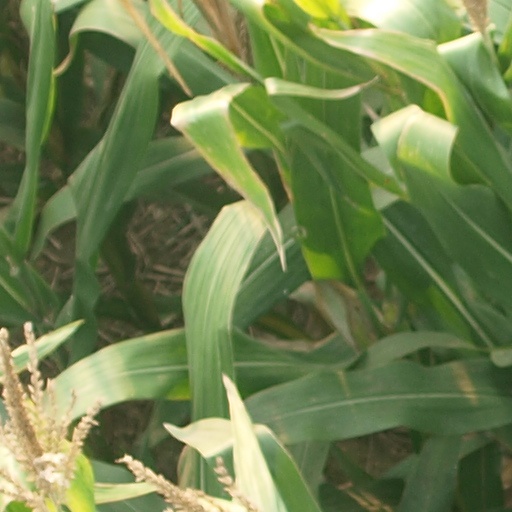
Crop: maize; corn